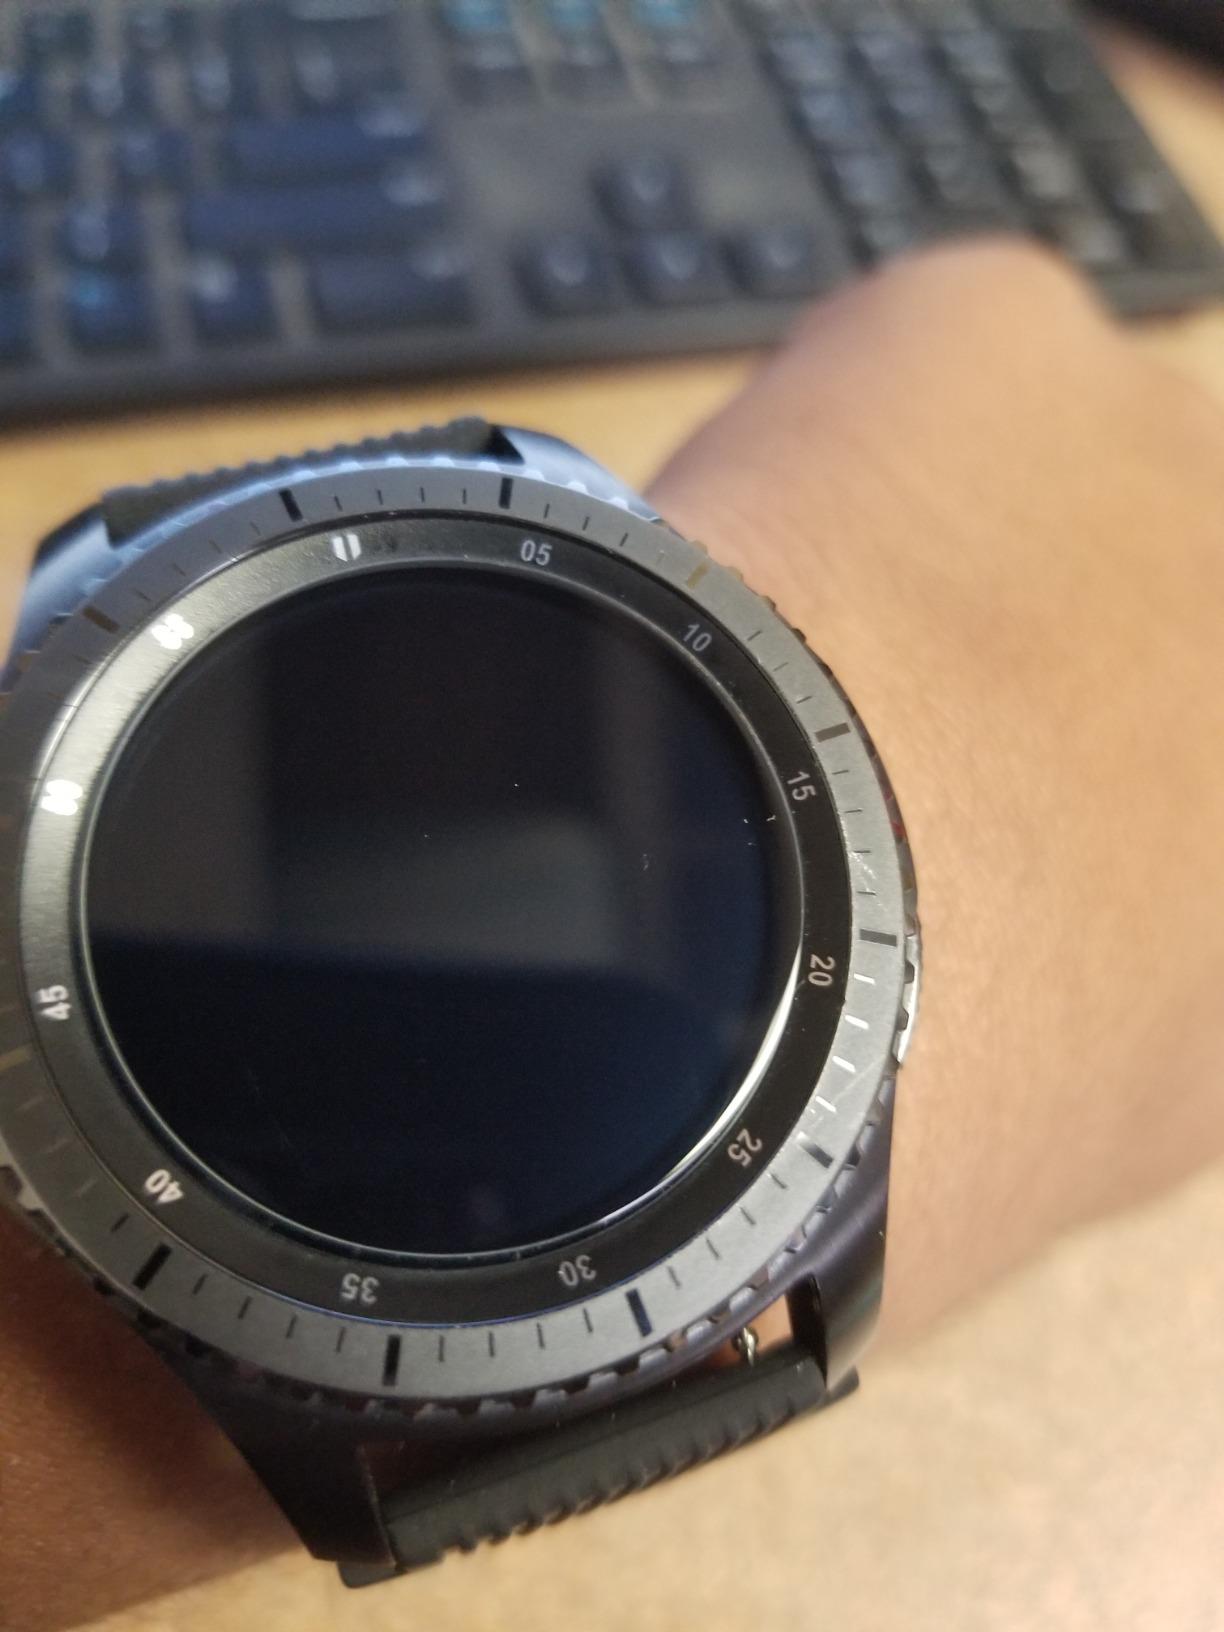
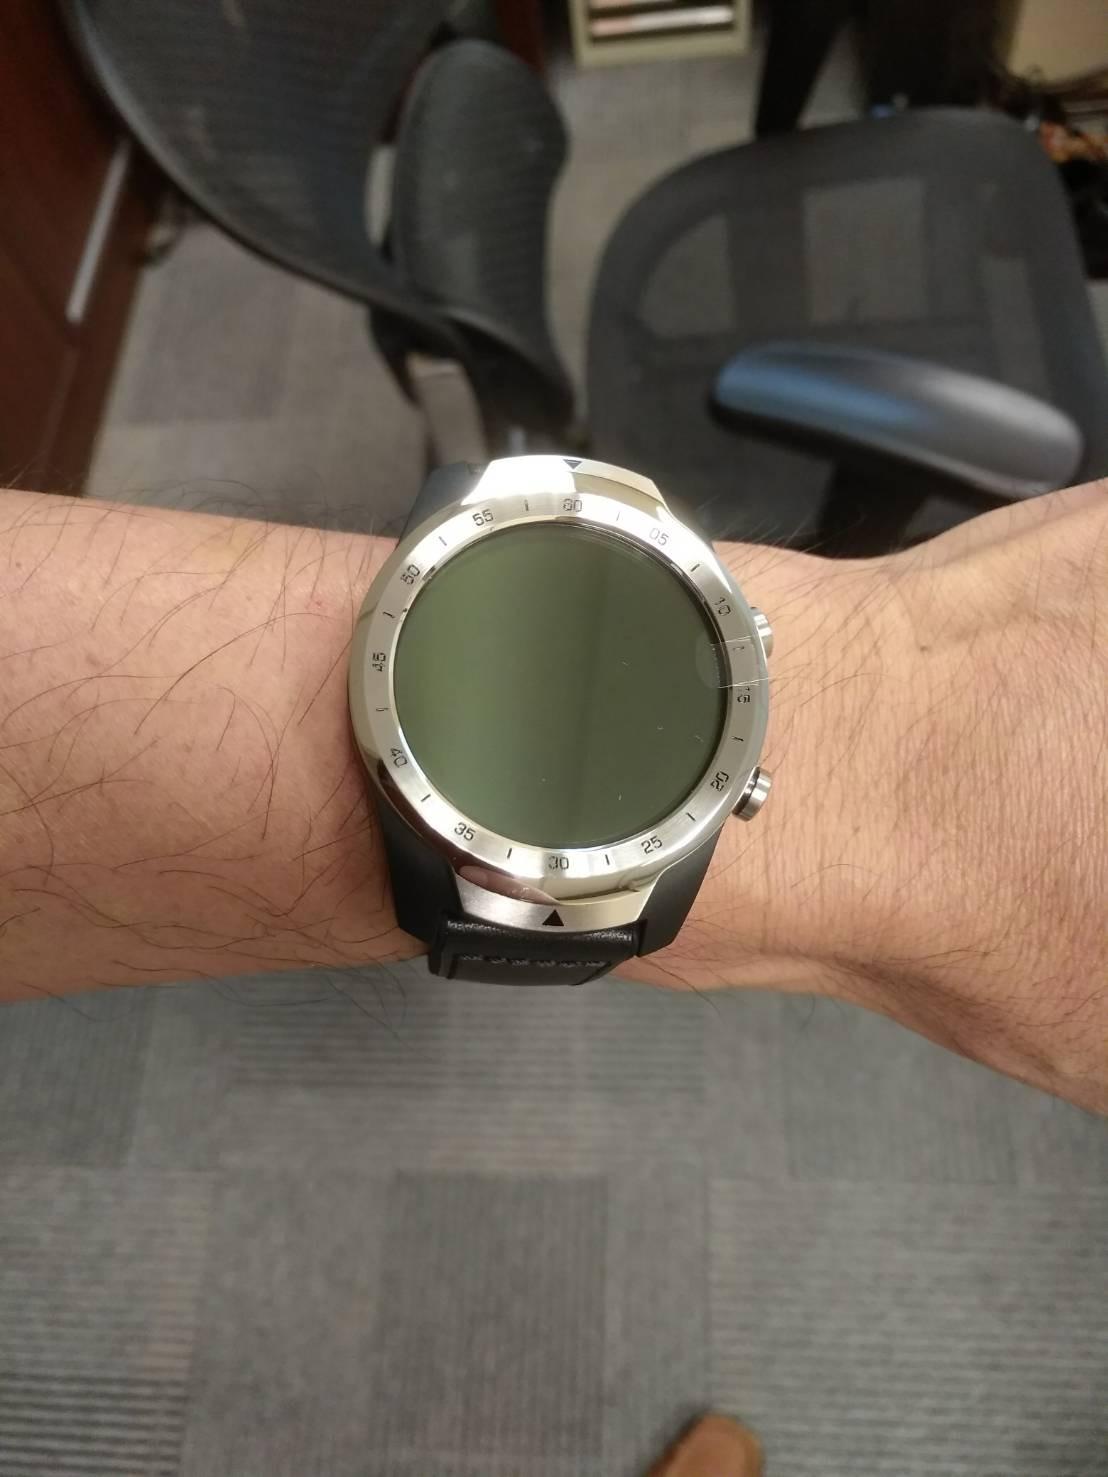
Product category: smartwatch
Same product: no